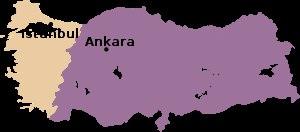
L'ambassade de France en Turquie est la représentation diplomatique de la République française auprès de la République de Turquie. Elle est située à Ankara, la capitale du pays, et son ambassadeur est, depuis 2015, Charles Fries.